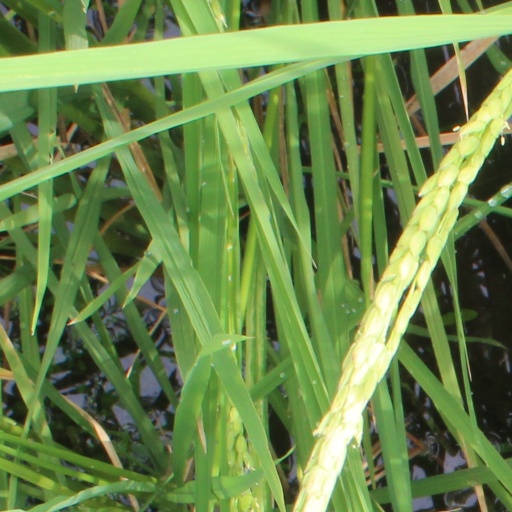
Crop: rice